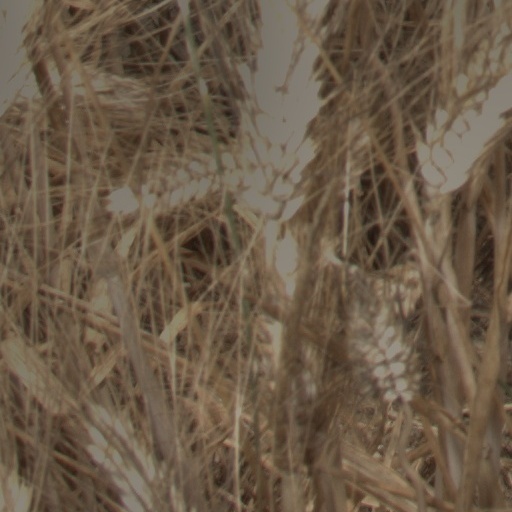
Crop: wheat